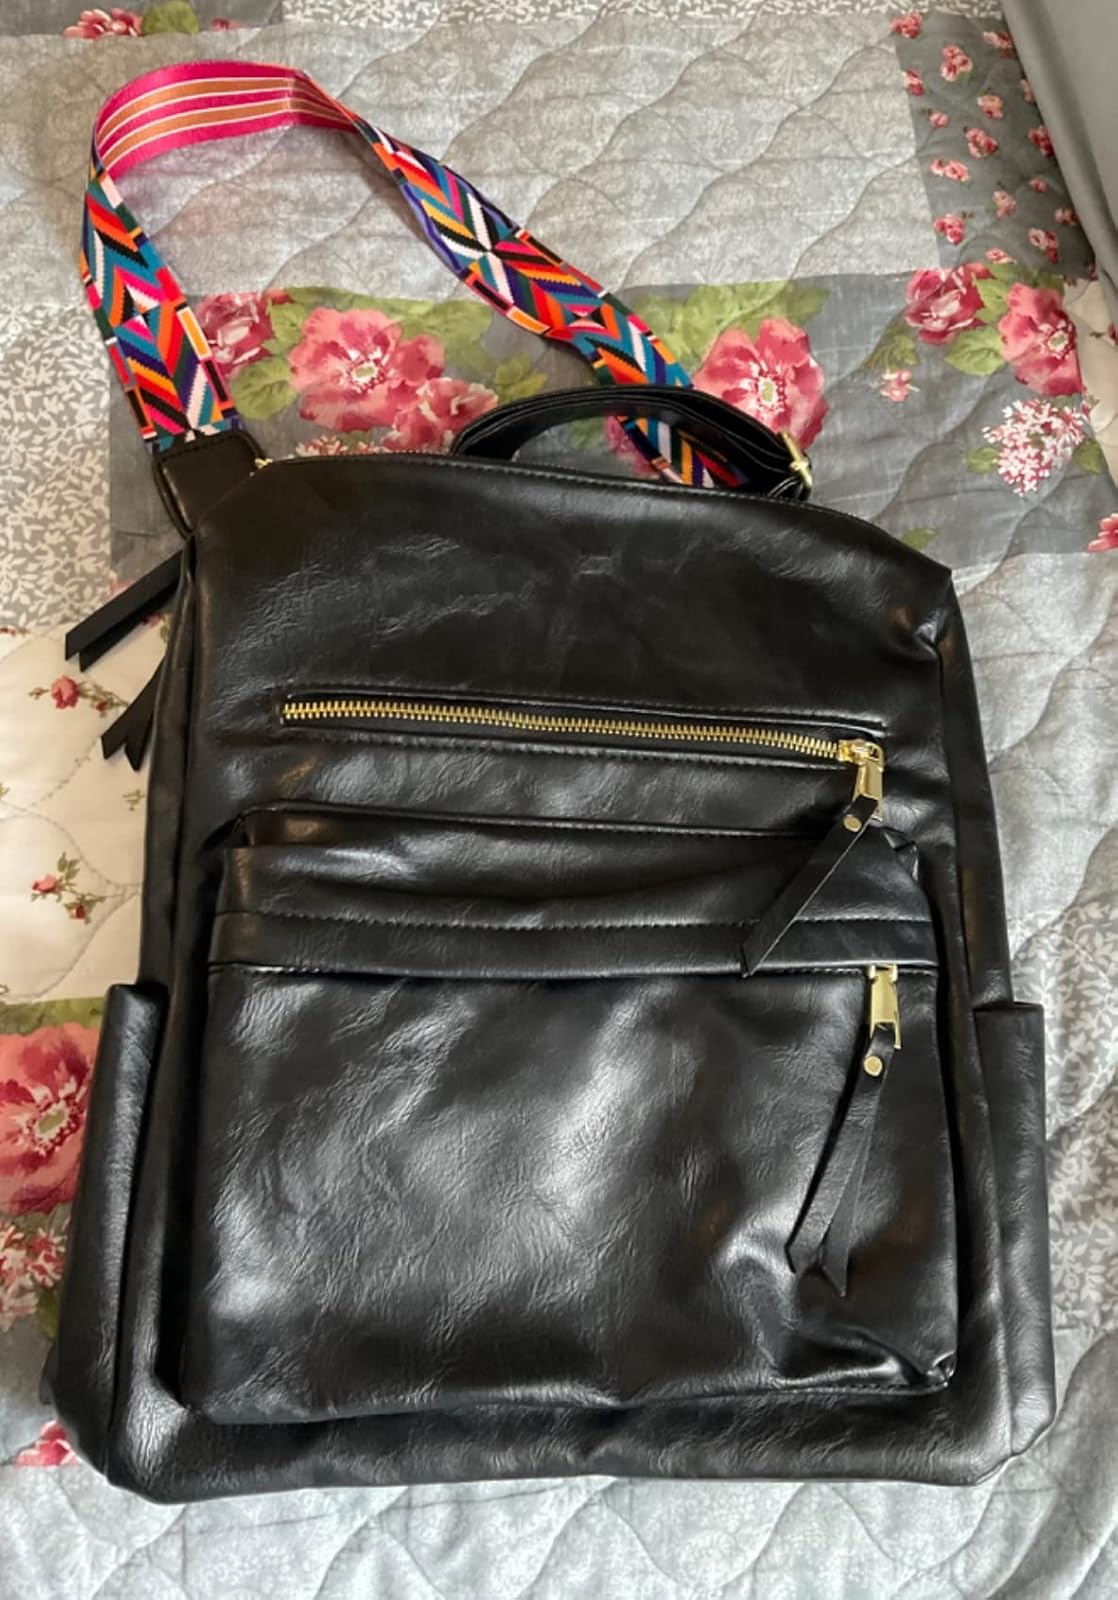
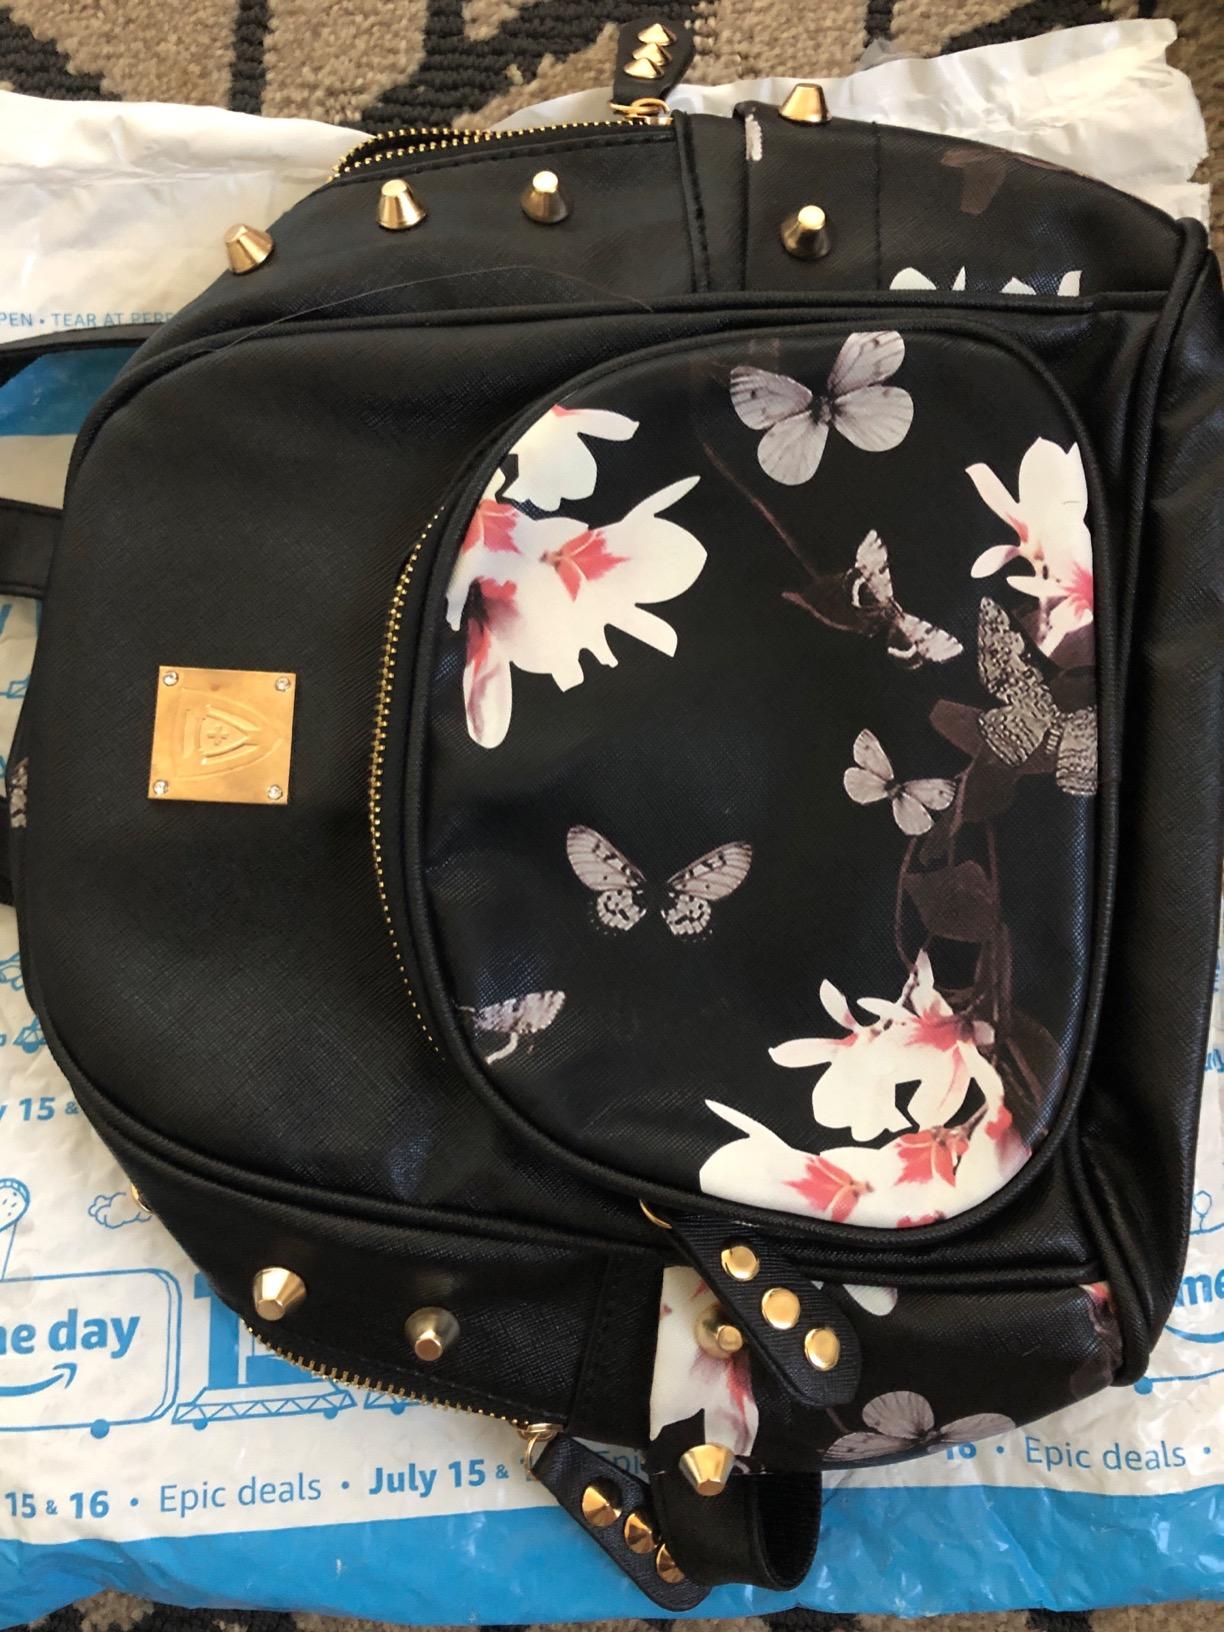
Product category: accessories_handbag
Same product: no